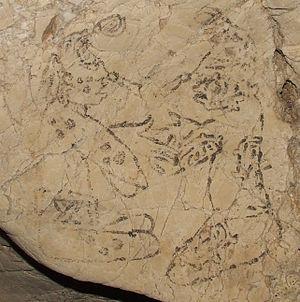
Pintura 87 de la Cueva de Naj Tunich, Guatemala